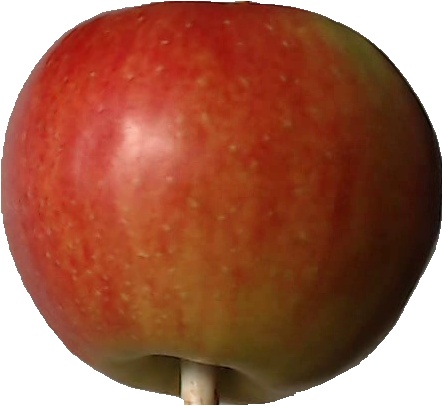
Label: apple_red_2